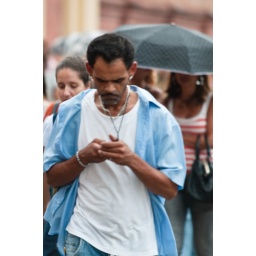
One member of the huge rush hour crowd walking into the downtown train station in Sao Paulo Feb. 25.